Ken Pavia

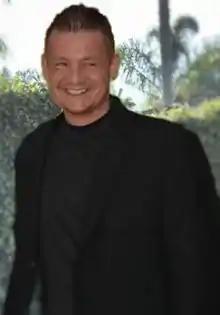
Pavia in June 2013

Ken Pavia is a former sports agent, founder of the Huntington Beach, California based sports agency MMAagents and the former CEO of India’s first MMA Promotion Super Fight League. From 2005 to September 2011 Pavia represented a client roster of 75 professional mixed martial artists at MMAagents, most of whom competed in top tier mixed martial arts promotions such as the Ultimate Fighting Championship (UFC), World Extreme Cagefighting (WEC), Pride Fighting Championships, Strikeforce, DREAM, and Bellator Fighting Championship.